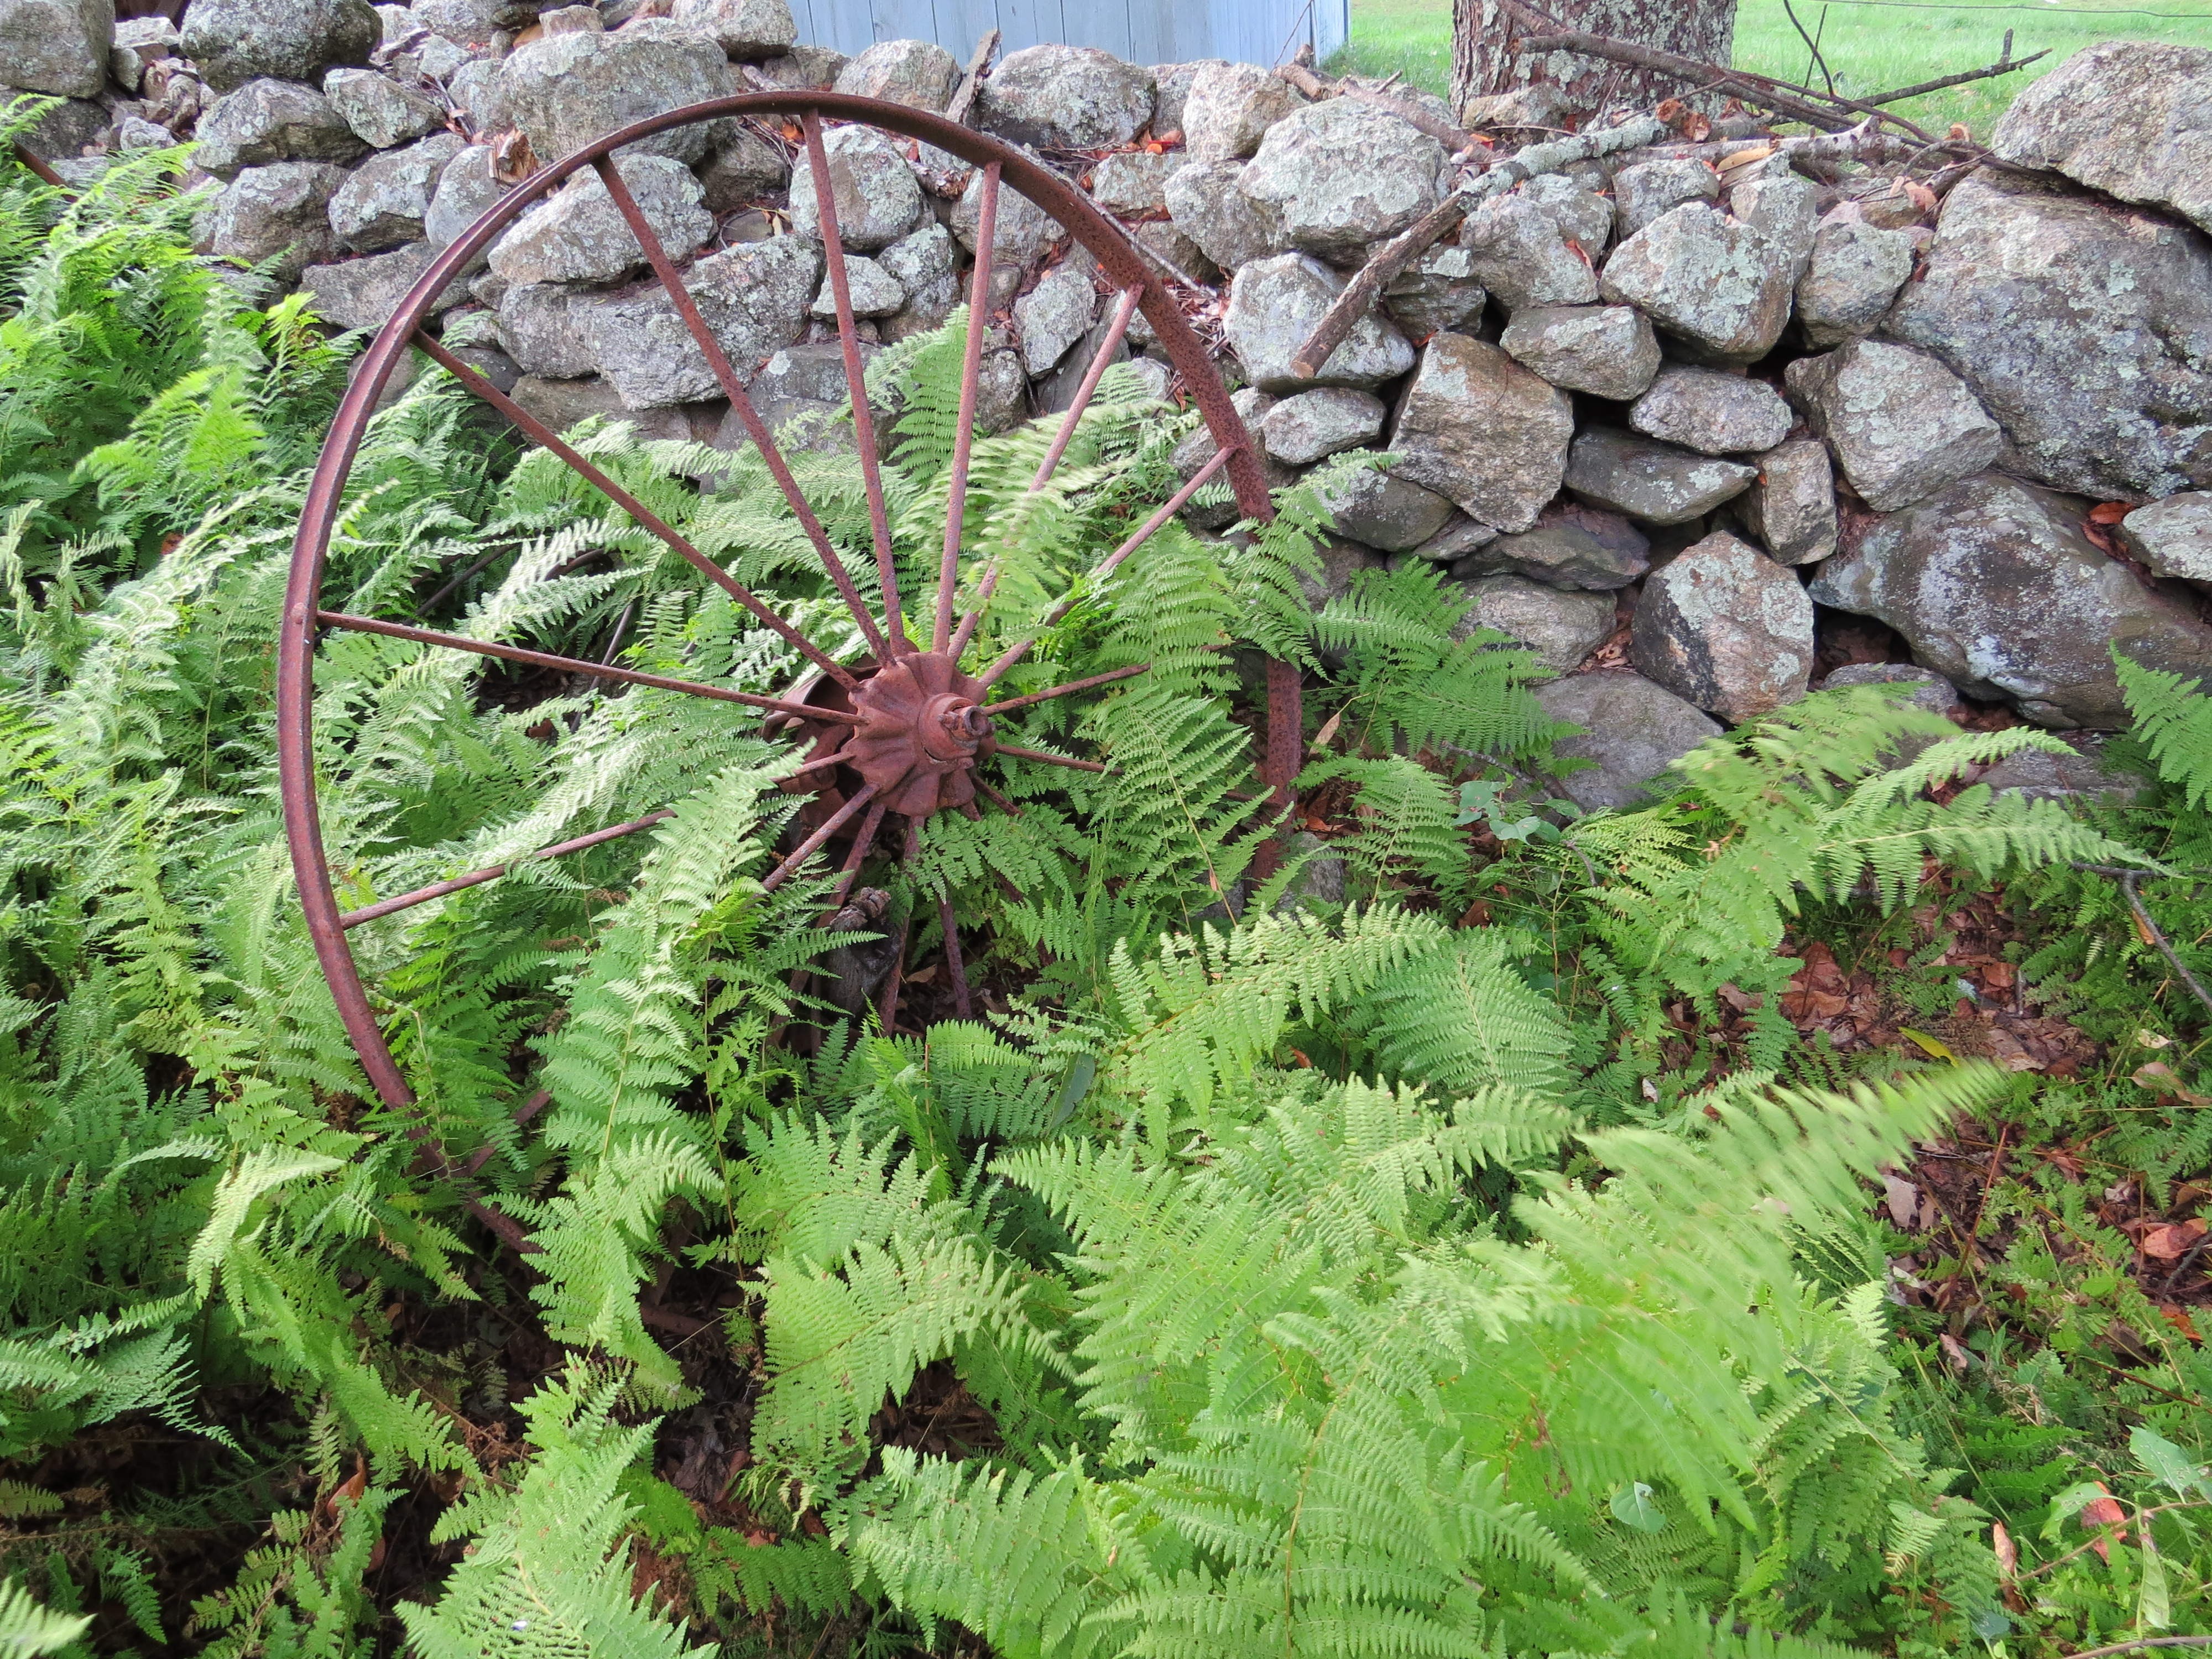
plant, wheel, wagon, flower, botany, stone wall, garden, flora, fern, vegetation, ferns, old wagon wheel, flowering plant, land plant, ferns and horsetails